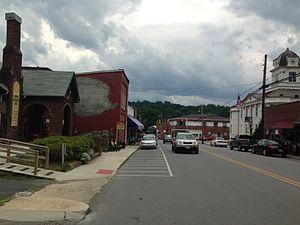
La ville de Bakersville est le siège du comté de Mitchell, situé en Caroline du Nord, aux États-Unis.